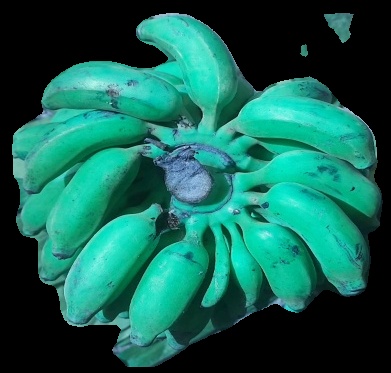
Variety: elakki-bale
Grade: grade3